Whilton Locks

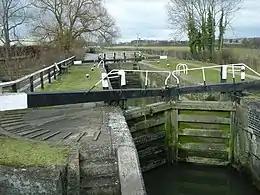
The second lock of the Whilton flight

Whilton Locks is the name of a flight of seven locks on the Grand Union Canal near Daventry, in the county of Northamptonshire, England. They are also referred to as Buckby Lock Flight.